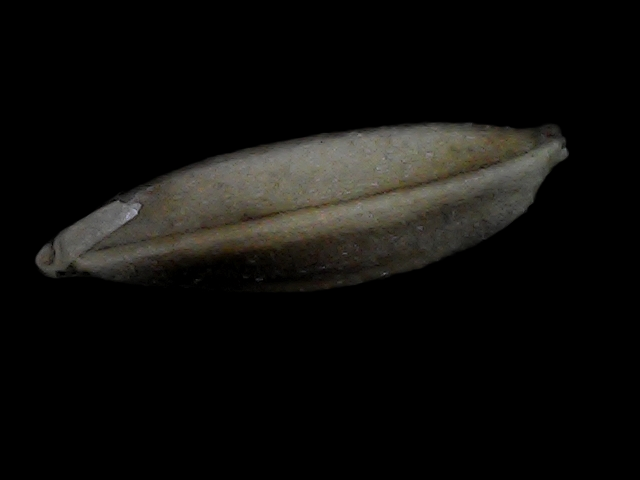
Rice variety: Bd72